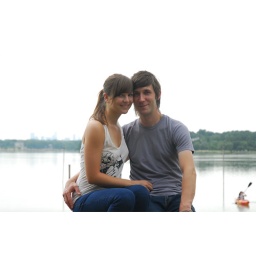
white rock lake in dallas, with the tripod and self timer. and downtown is way back there in the background